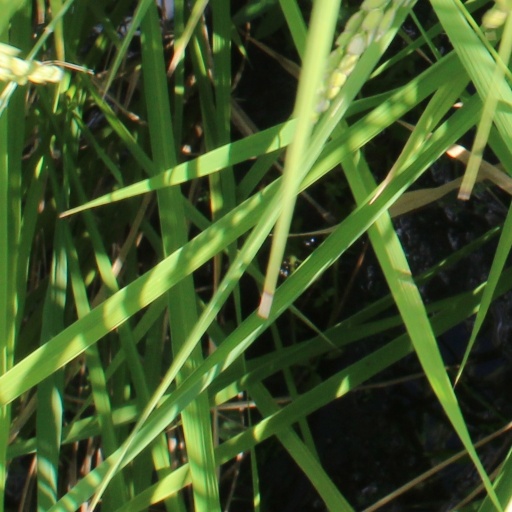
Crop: rice